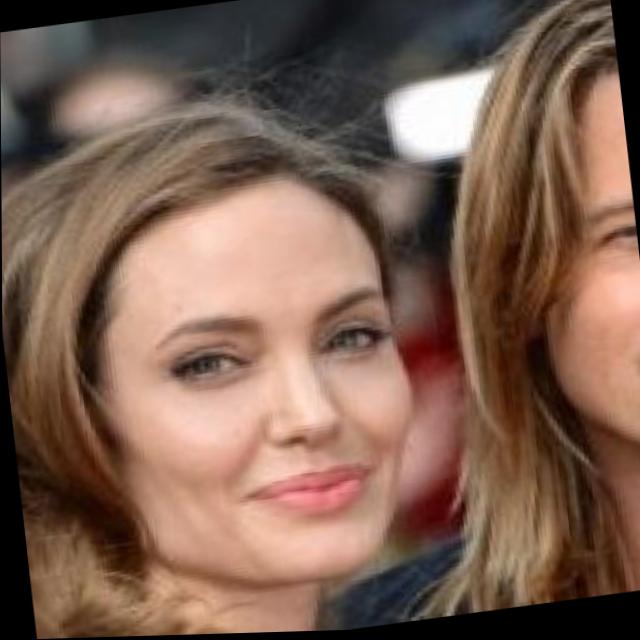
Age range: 21-44